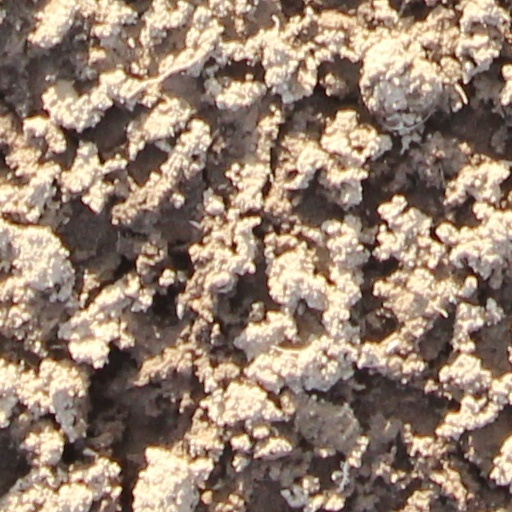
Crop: wheat